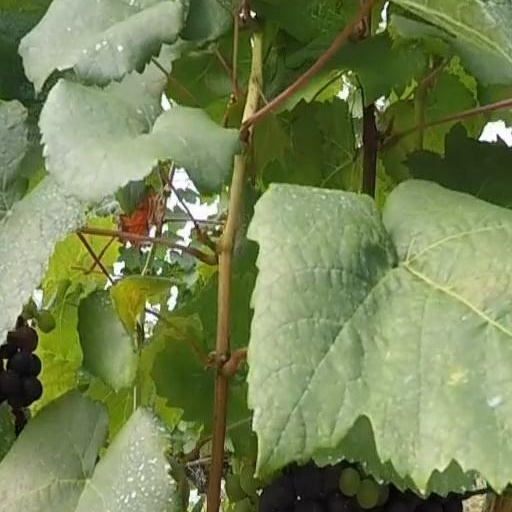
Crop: grape